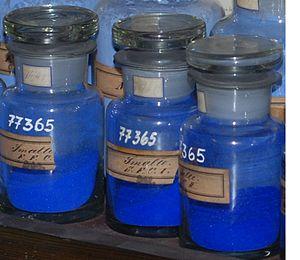
Le smalt, répertorié au Colour Index sous le code PB 32, est un pigment minéral bleu utilisé depuis les périodes de la Renaissance italienne, et particulièrement prisé aux XVIᵉ et XVIIᵉ siècles, notamment par les peintres flamands et nordiques. Ce pigment était autrefois indifféremment nommé azur, bleu d'azur, bleu de cobalt ou bleu de Saxe ; l'appellation « bleu de cobalt » est aujourd'hui réservée aux aluminates de cobalt ; les autres noms peuvent s'appliquer à un grand nombre de pigments bleus.
La peinture et la dorure à la feuille sont jusqu'au XIXᵉ siècle des éléments essentiels de la composition architecturale.